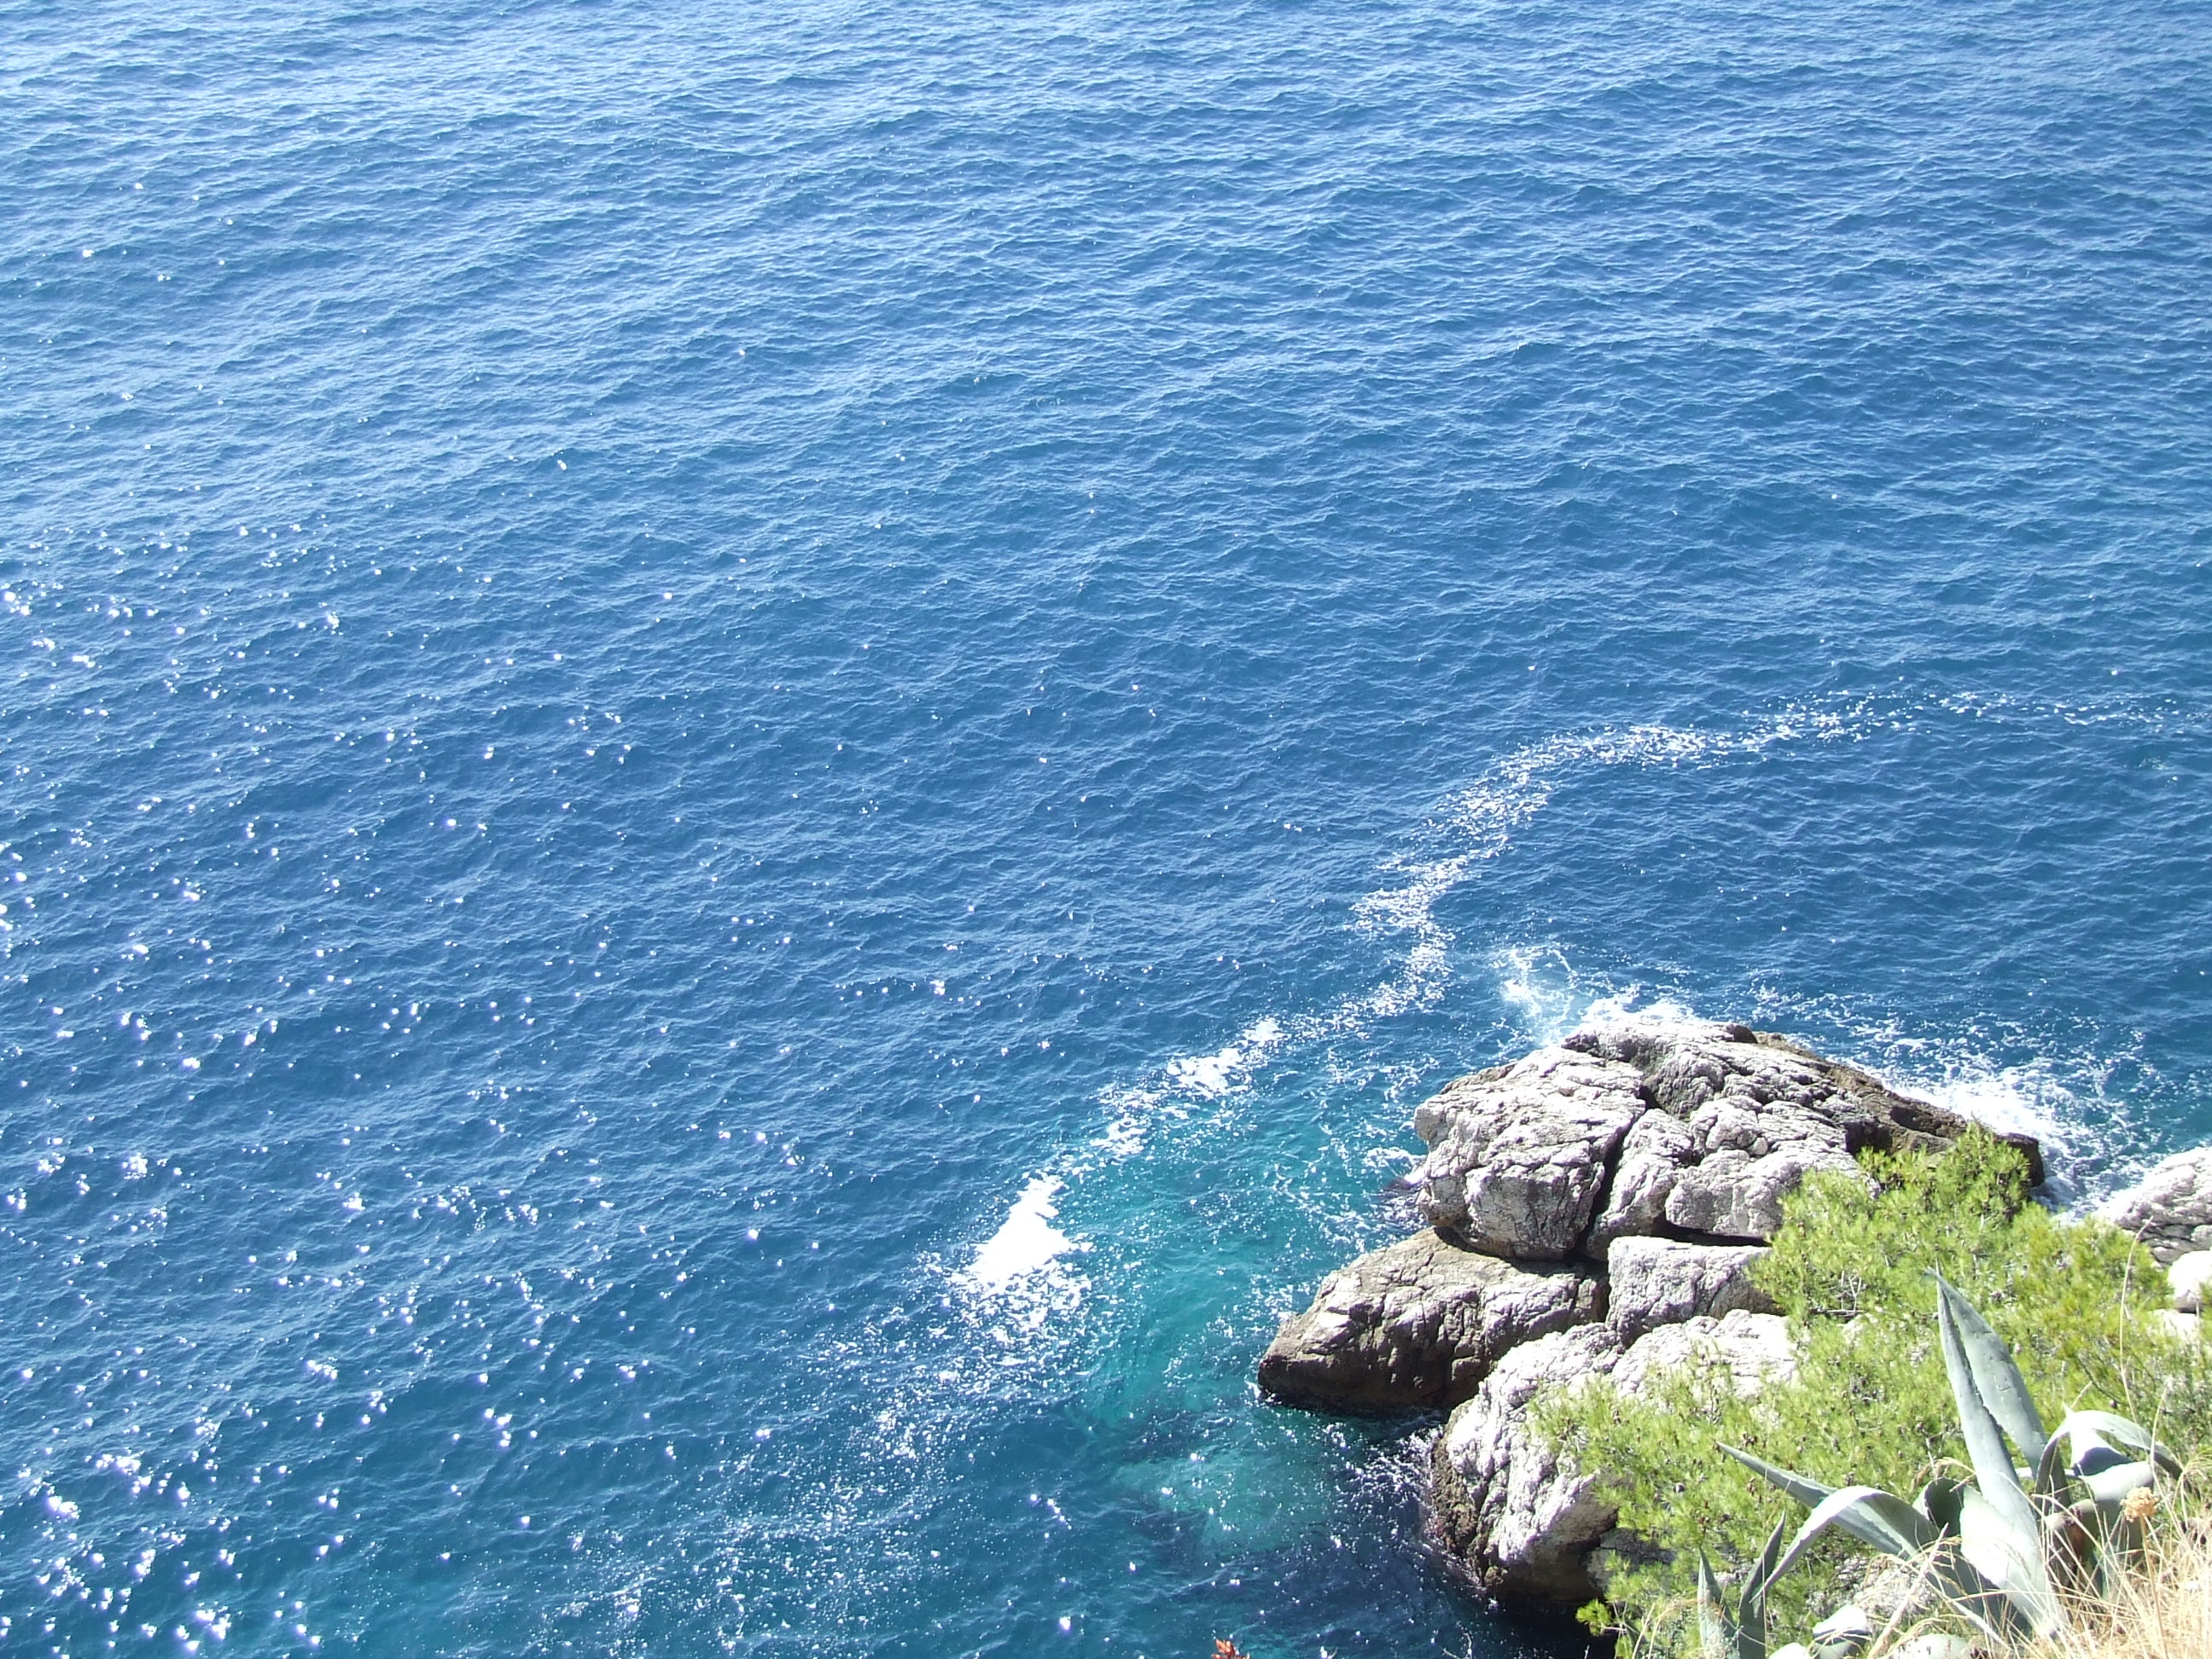
sea, blue, seashore, body of water, ocean, coast, coastal and oceanic landforms, azure, water, promontory, bight, shore, wave, sky, rock, wind wave, cliff, headland, cape, bay, klippe, terrain